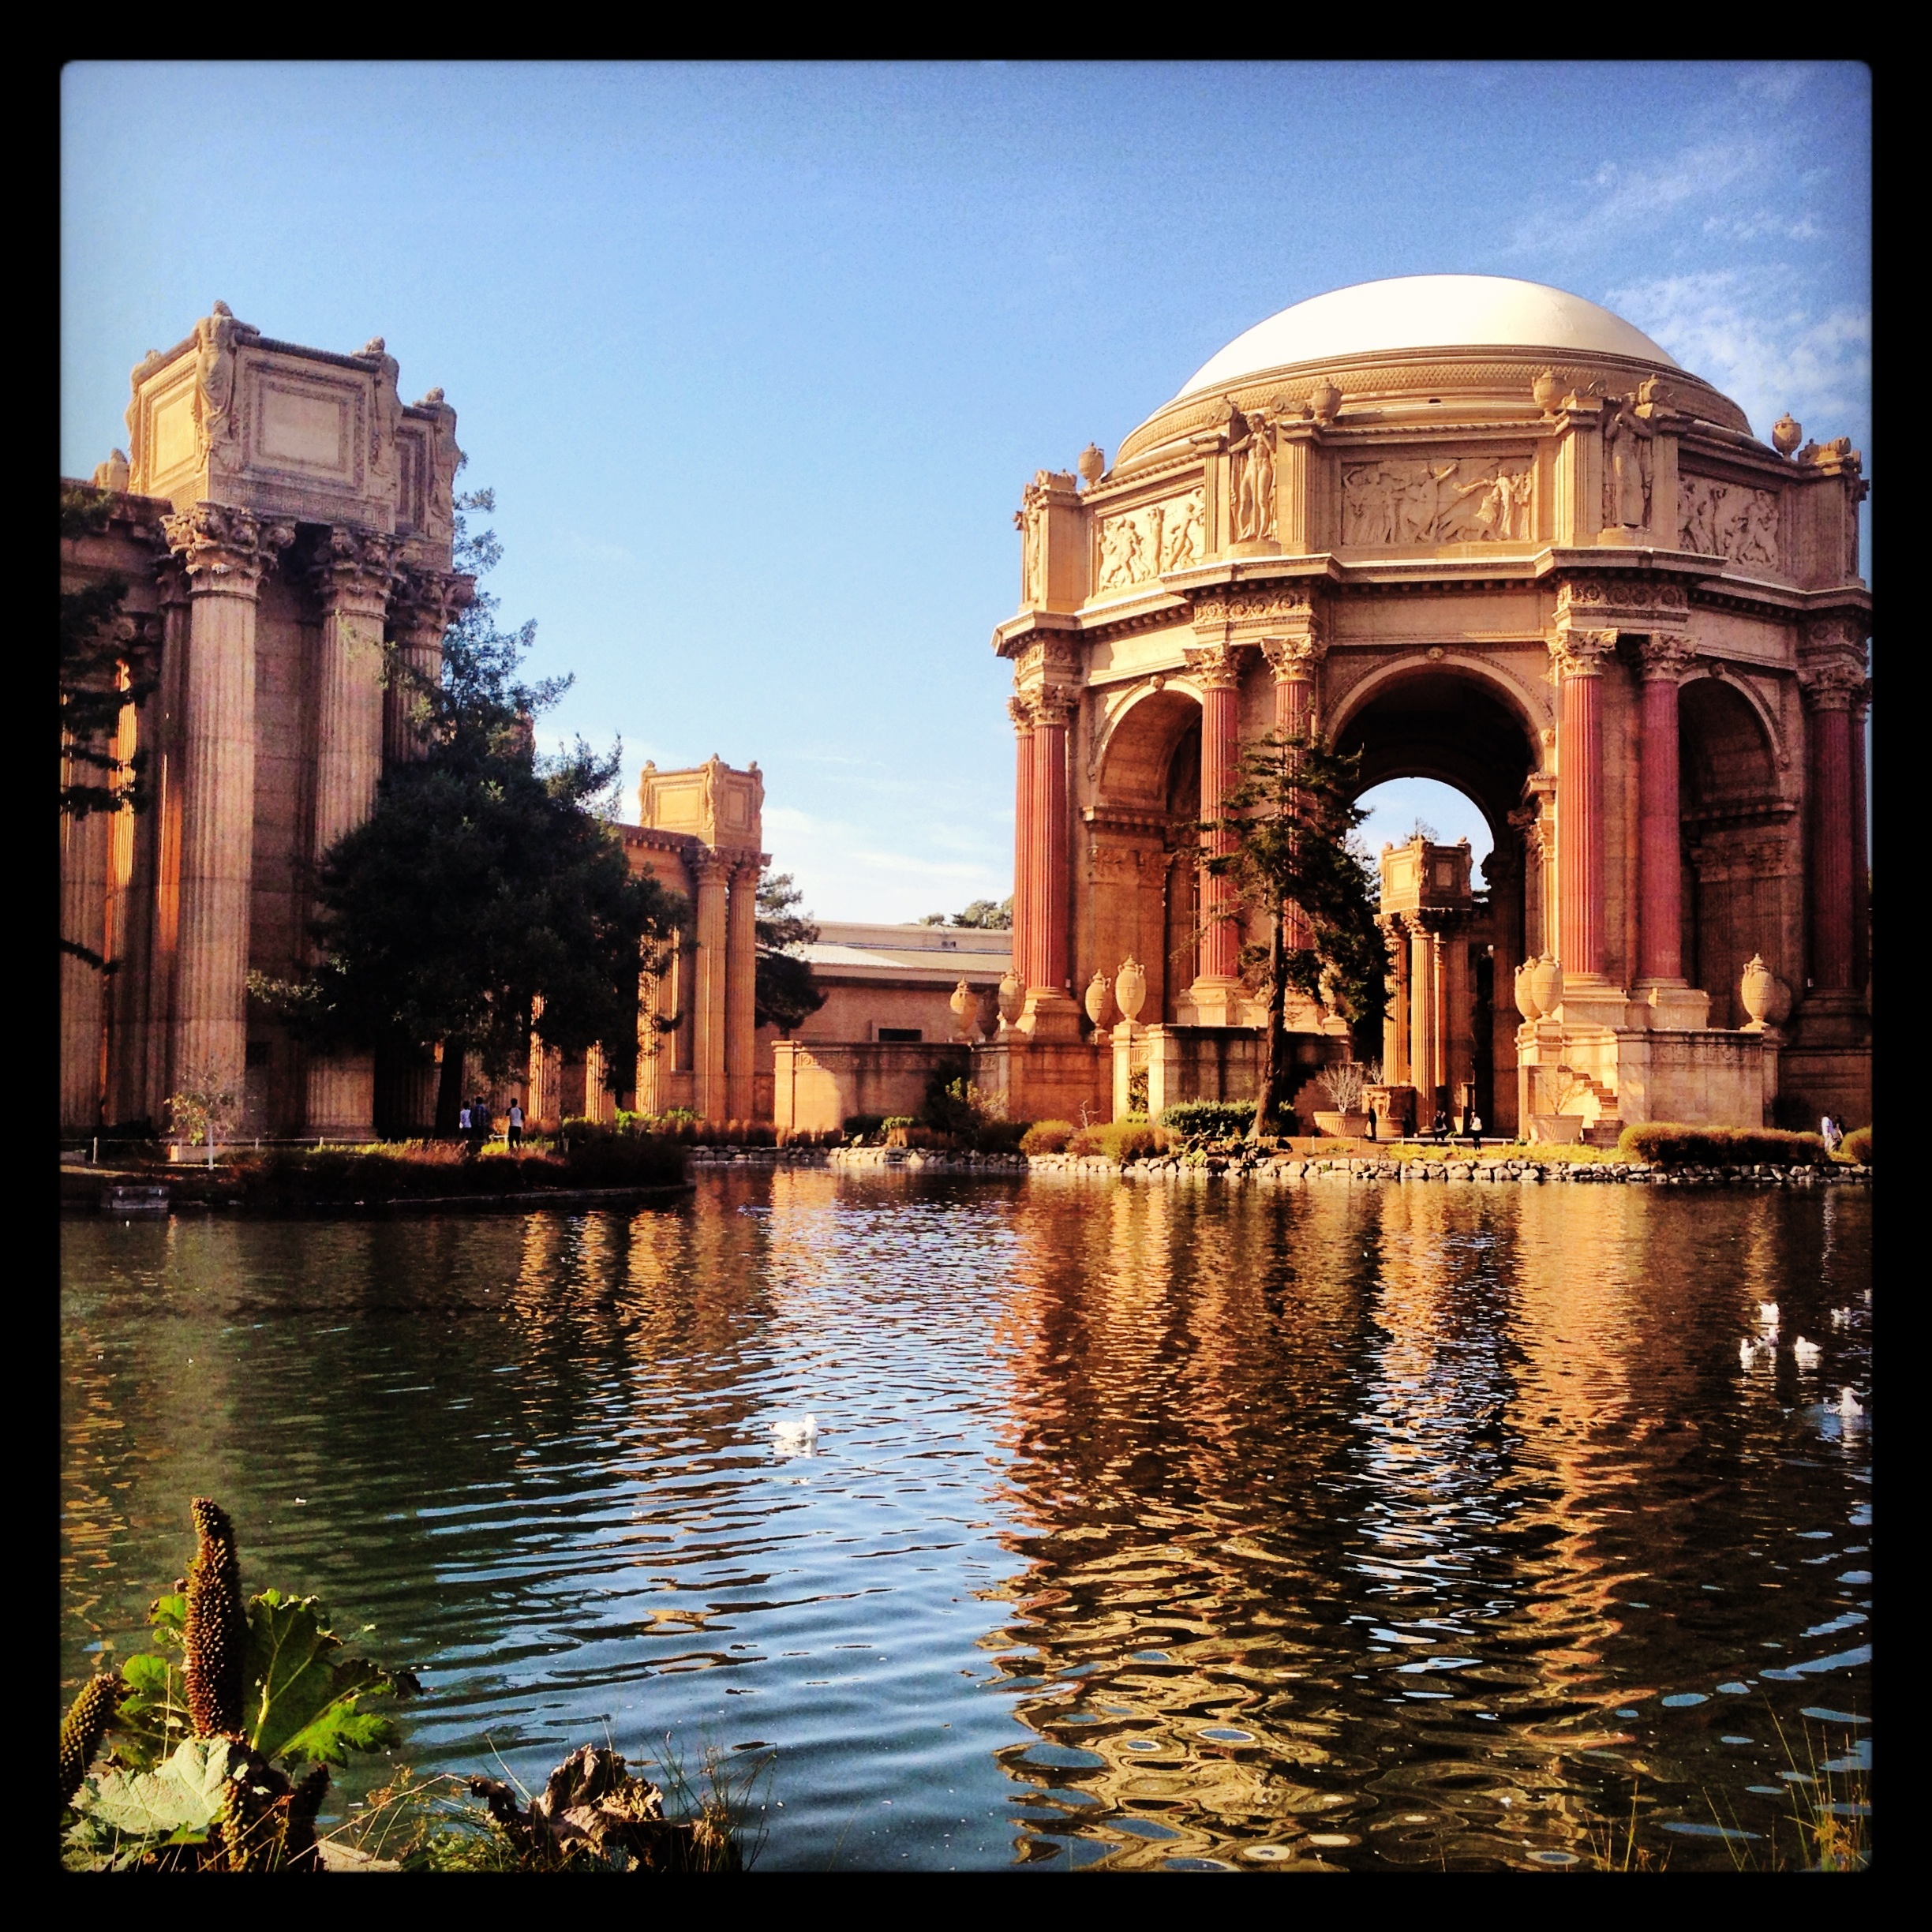
architecture, night, palace, monument, cityscape, san francisco, evening, reflection, landmark, tourism, waterway, place of worship, dome, ancient history